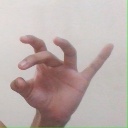
अक्षर: ओ